Kyle Walker

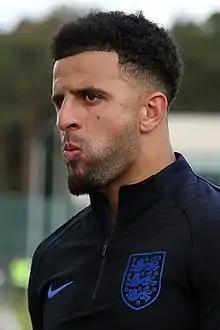
Walker with England in 2018

Kyle Andrew Walker (born 28 May 1990) is an English professional footballer who plays as a right-back for club Burnley and the England national team. Known for his exceptional speed, he is regarded as one of the best right-backs of his generation.